Yo Yo Honey Singh

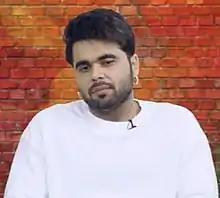
Ninja in 2019

During the early 2010s, Singh became popular in the Indian music industry, performing at numerous college festivals such as Ansal Institute of Technology and Ramjas College in Delhi.